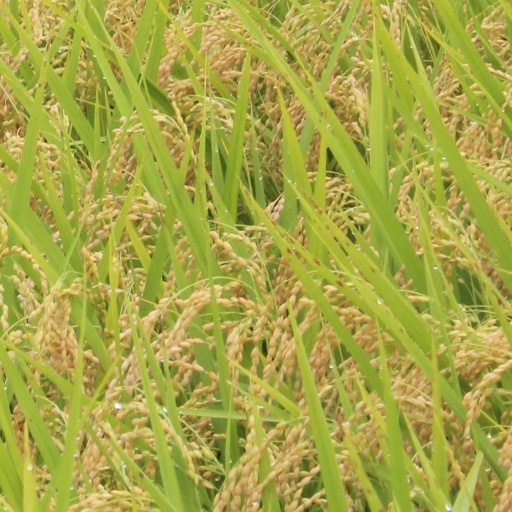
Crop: rice